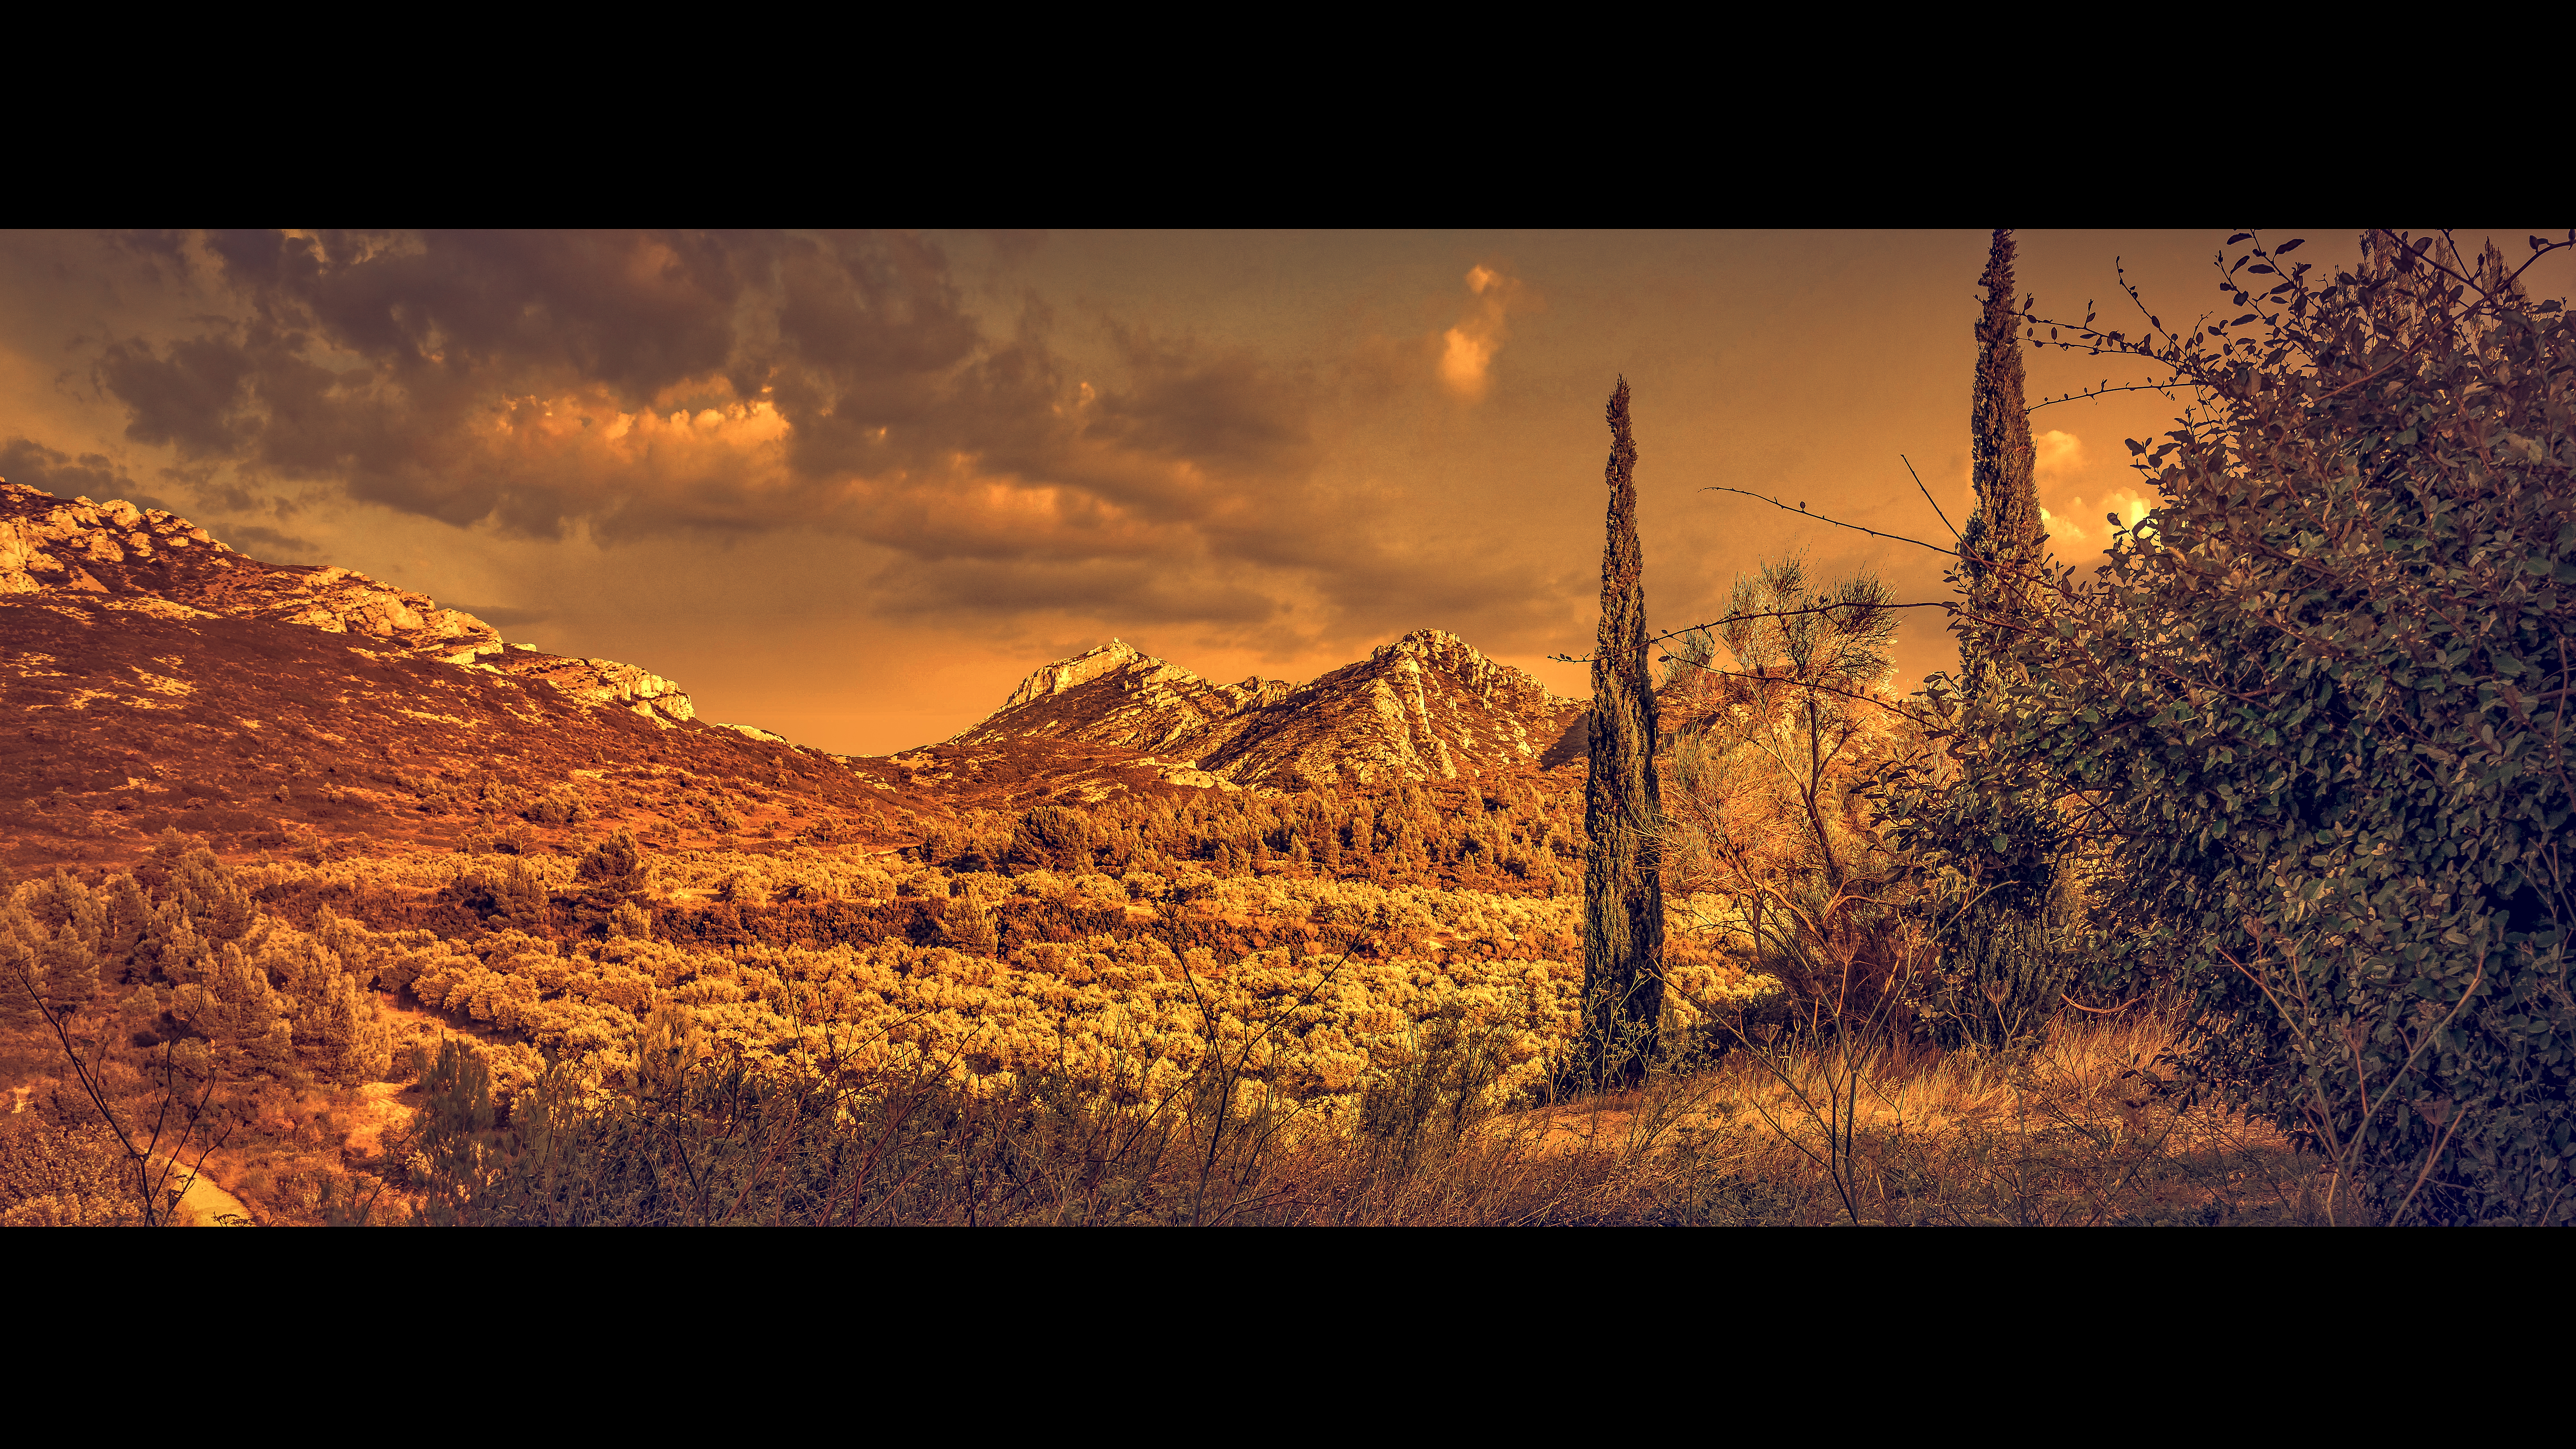
provence, nature, sky, natural landscape, cloud, wilderness, natural environment, morning, tree, atmospheric phenomenon, sunset, atmosphere, evening, landscape, sunlight, sunrise, ecoregion, afterglow, red sky at morning, photography, heat, stock photography, horizon, rural area, branch, saguaro, dawn, national park, hill, plant, forest, tundra, dusk, plain, mountain, world, grassland